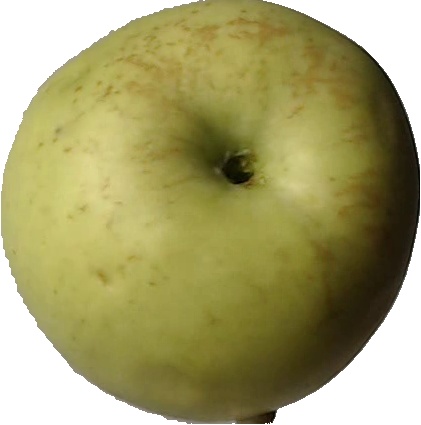
Label: apple_golden_3